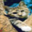
Label: cat